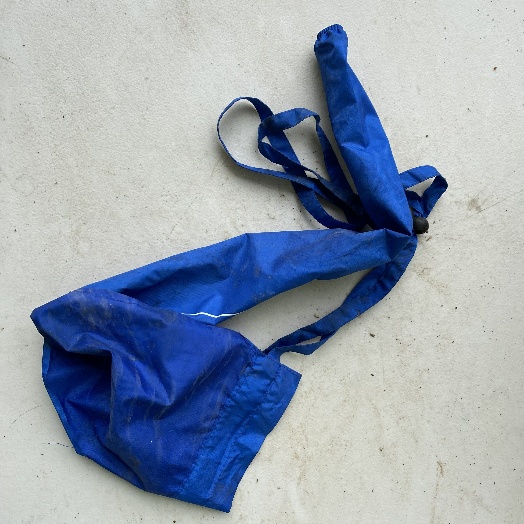
Label: Miscellaneous Trash